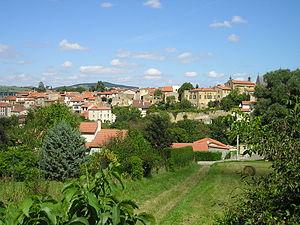
Vic-le-Comte est une commune française, située dans le département du Puy-de-Dôme en région Auvergne-Rhône-Alpes. Elle fait partie de l'aire urbaine de Clermont-Ferrand.
La Comté est une micro-région naturelle et historique située en Limagne, au cœur de l'Auvergne. Sa capitale est Vic-le-Comte.